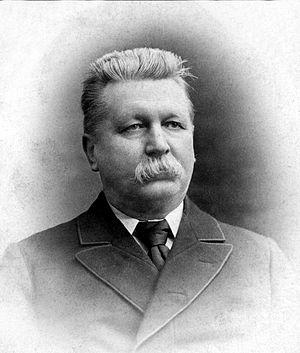
George McCall Theal était un journaliste, un généalogiste et un historien d'origine britannique.